Georges Marty

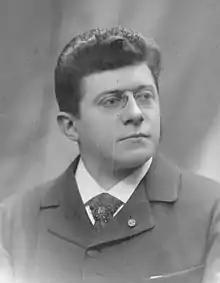
Georges Marty

Georges-Eugène Marty (Paris, 16 May 1860 – Paris, 11 October 1908) was a French conductor and composer associated with both major opera houses in Paris.